Piñata (Better Call Saul)

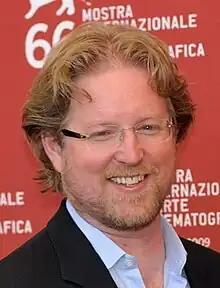
"Piñata" was Andrew Stanton's first directorial work for "Better Call Saul".

This episode features the return of Michael McKean (Chuck McGill), who last appeared in the third-season finale when his character was killed off-screen after he deliberately set his house on fire in an apparent suicide.